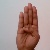
The image shows a hand gesture representing the letter 'B' in Indian Sign Language.